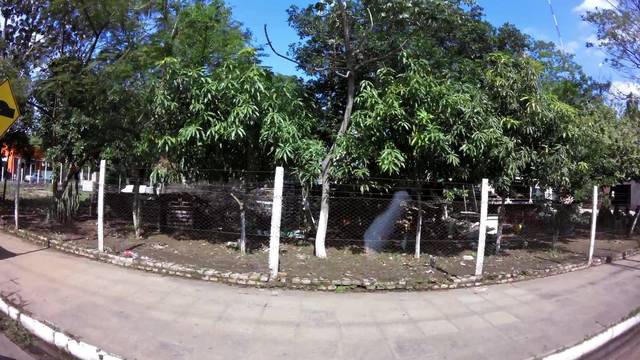
Region: Paraguay
Coordinates: -25.319, -57.538